Arizona State University

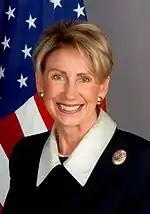
Barbara Barrett

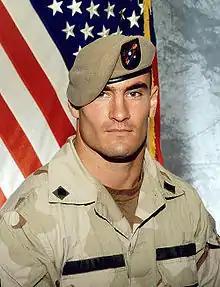
Pat Tillman

The university has produced many notable figures over its 125-year history, including influential U.S. senator Carl Hayden. Barbara Barrett, who served as U.S. Ambassador to Finland under President George W. Bush and served under President Donald Trump as the Secretary of the U.S. Air Force, attained her bachelor's, master's, and law degrees from ASU.